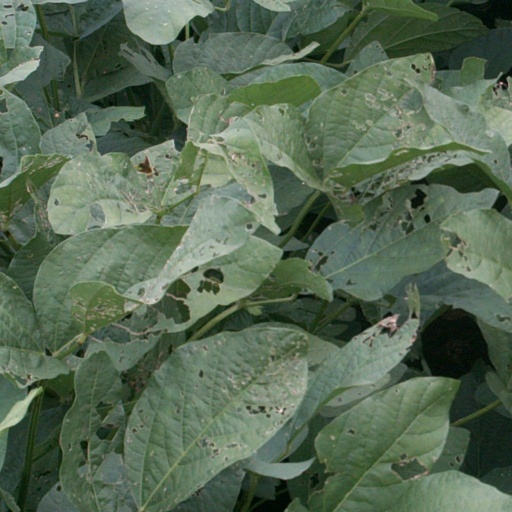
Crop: soybean